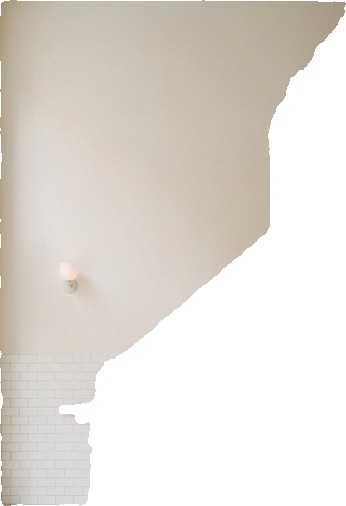
Surface category: wall